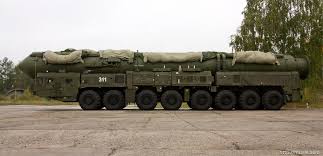
Label: Air Defense